Billy's Boots

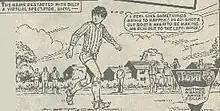

Billy's Boots was a popular British comic strip by writer Fred Baker and artist John Gillatt, later continued by Mike Western. The original "Billy's Boots" was an earlier humorous series, written and drawn by Frank Purcell, which appeared in Tiger from December 23rd 1961 until July 13th 1963, with a similar premise to this later series. The later more serious Billy appeared in the first issue of "Scorcher" in 1970, and later moved to "Tiger" when the two comics merged in 1974. In 1985, "Tiger" in turn merged with "Eagle" and the strip moved again. Just a year later, Billy's adventures relocated once more, this time to "Roy of the Rovers". New adventures were included in the weekly comic until May 1990 (later followed by reprints), before he switched to "Best of Roy of the Rovers Monthly". The strip also appeared in annuals, including annuals for comics which had themselves ceased publication. The strip is still fondly remembered by fans of the "golden age" of British boys' comics. In Finland and Sweden, "Billy's Boots" was published in "Buster" magazine. In the UK, stories based on Billy's earliest adventures appeared in "Total Football" magazine until it closed in 2001, and Billy's story was also reprinted for a few months in the defunct Striker comic.